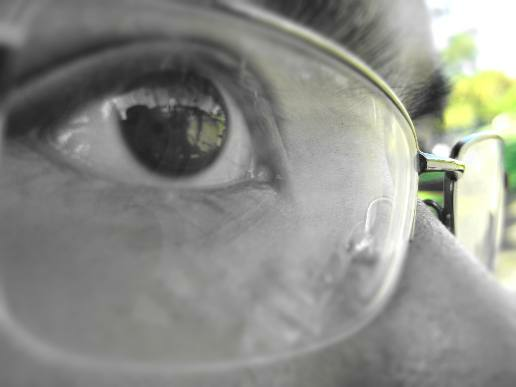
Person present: Yes